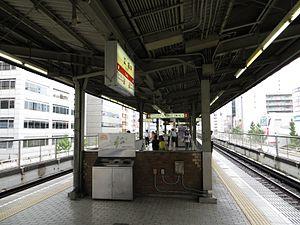
La gare d'Esaka est une gare ferroviaire de la ville de Suita, dans la préfecture d'Osaka au Japon. La gare est gérée par la compagnie Kita-Osaka Kyuko Railway et le métro d'Osaka.